Passing Through (1921 film)

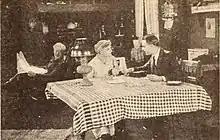
Film still

Passing Through (also known as Passing Thru) is a 1921 American silent comedy drama film, directed by William A. Seiter and written by Agnes Christine Johnston, and Joseph F. Poland. The film stars Douglas MacLean, Madge Bellamy, Otto Hoffman, Cameron Coffey, Fred Gamble, Bert Hadley, and Margaret Livingston. The film was released on August 14, 1921, by Paramount Pictures. It is not known whether the film currently survives, which suggests that it is a lost film.